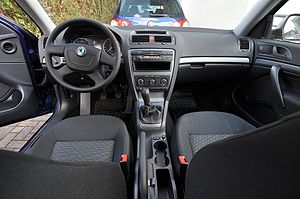
Škoda Octavia II / Octavia Tour
Kabine
Škoda Octavia II var den anden generation af Škoda Octavia, introduceret i juni 2004. Bilen var baseret på Volkswagen-koncernens PQ35-platform, som også blev benyttet til Audi A3, SEAT León og SEAT Altea såvel som Volkswagen Golf V, Volkswagen Golf VI, Volkswagen Golf Plus og Volkswagen Touran.